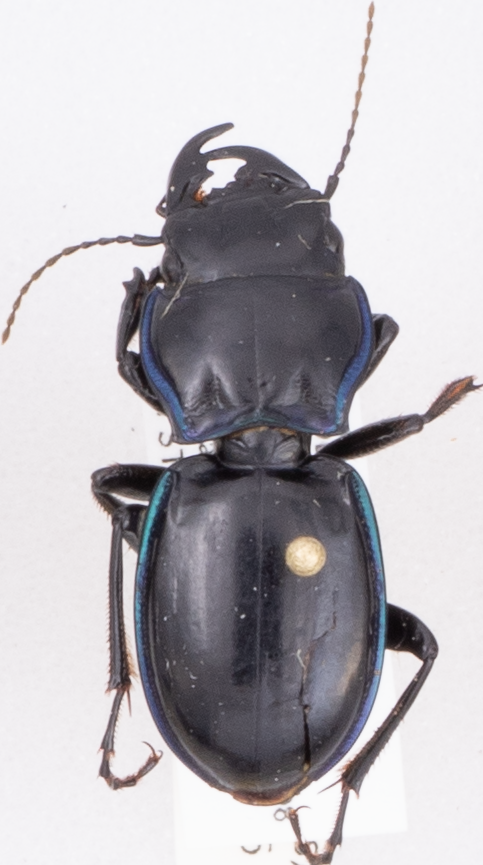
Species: Pasimachus elongatus
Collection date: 2018-07-26
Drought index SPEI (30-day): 0.188
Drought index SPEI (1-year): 0.248
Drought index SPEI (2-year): -0.362